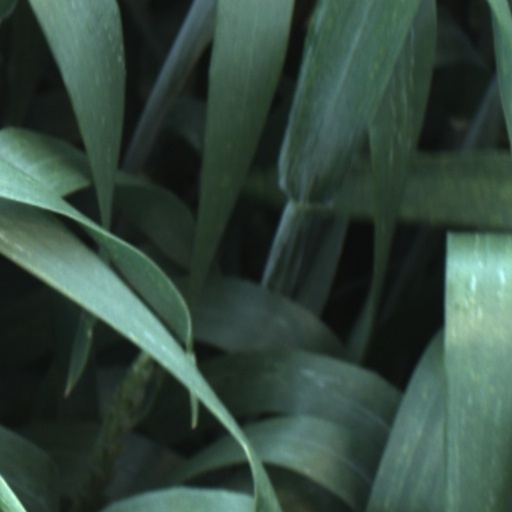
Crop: wheat